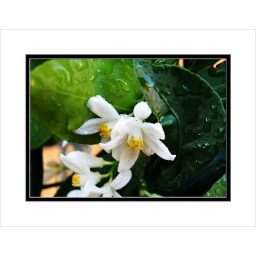
The orange tree in my kitchen had all these wonderful-smelling flowert. Had to try to catpure one.